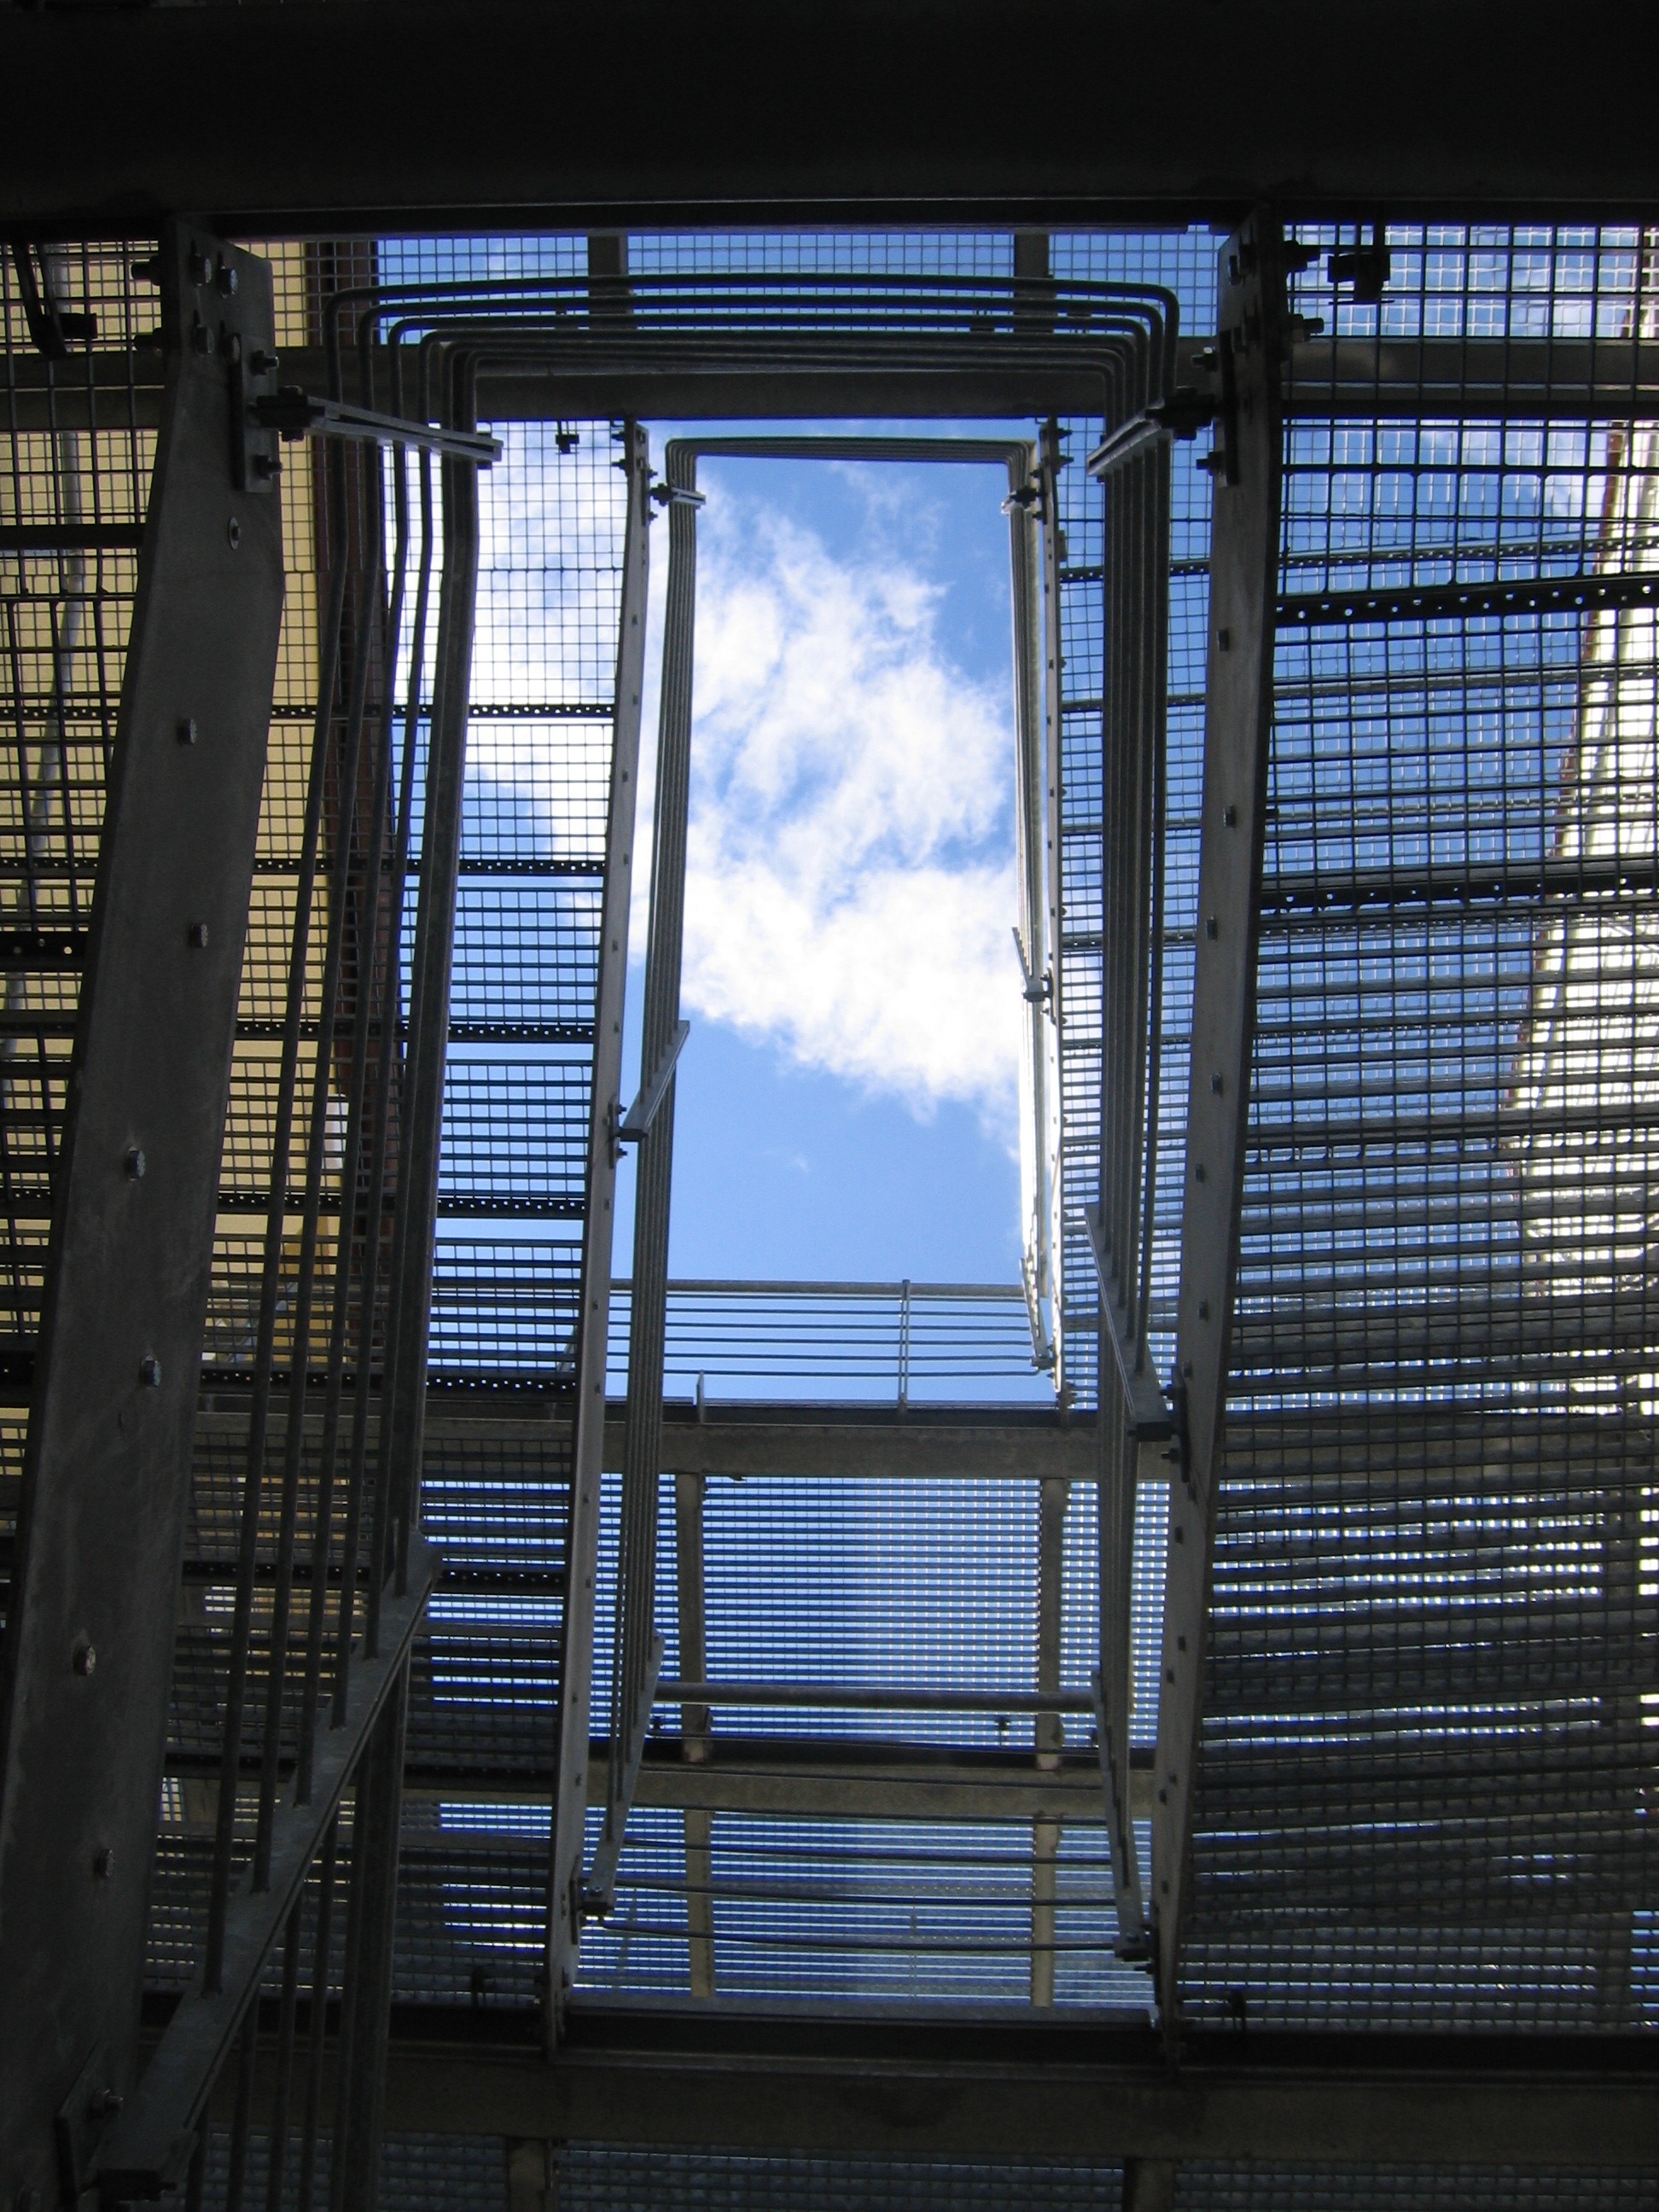
light, architecture, sky, sunlight, window, skyscraper, steel, reflection, facade, blue, security, fire escape, interior design, stairs, symmetry, rescue, emergency staircase, urban area, escape route, window covering